Awn Access to Justice Network in Gaza Strip

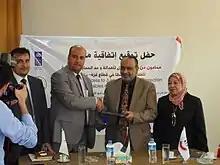
Agreement Signing Ceremony between UNDP Palestine (Ibrahim Abu-shammalah left) and Bar Associations (Salama Bseiso right), Gaza City April 25, 2013.

The members of Awn Network are; the , human right organizations, community-based organizations and academic institutions, the permanent secretariat of the Awn Network is within the Palestinian Bar Association. In 2012 network members provided legal aid services (awareness, consultation and representation) to more than 23,000 people, of whom 72% were women.